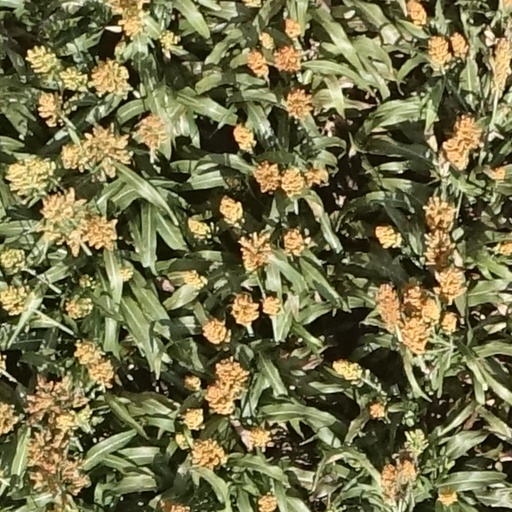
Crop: sorghum